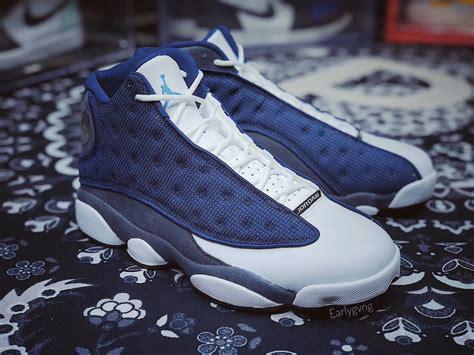
Brand: Jordan
Model: 13 Retro